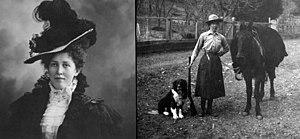
Hallie Morse Daggett est la première femme embauchée comme garde-feu par le Service des forêts des États-Unis.